Pokuplje

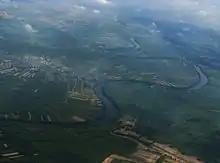
View of the Kupa River from above

Pokuplje is the name for the Kupa river basin in Croatia. Major settlements are Karlovac, Sisak, Petrinja, Glina and Topusko.